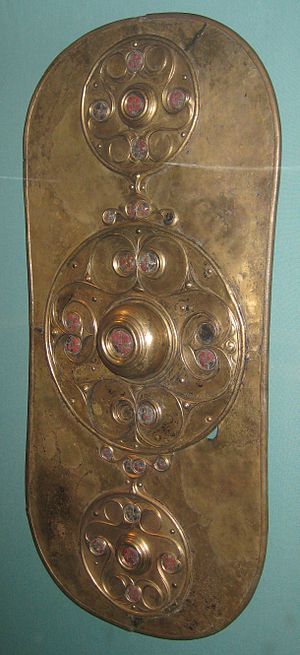
Battersea-skjoldet
Battersea-skjoldet.
Battersea-skjoldet er et skjold fra slutningen af jernalderen i keltisk stil, der blev fundet i Themsen i 1857 under udgravningerne til den bro, som gik forud for den nuværende Chelsea Bridge. Skjoldet er udført i bronze, der har siddet på en træplade, som nu er forsvundet. Det er dateret til ca. 350-50 f.v.t.